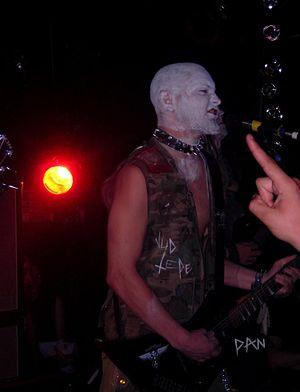
Peste Noire, aussi appelé Kommando Peste Noire, ou KPN, est un groupe de black metal français, originaire d'Avignon. Peste Noire explore principalement des thèmes liés à la France médiévale et contemporaine, avec des paroles oscillant entre poésie classique et argot de rue. En plus de nombreux enregistrements officieux, le groupe a publié six albums studio, dont les trois derniers sur le label de La Sale Famine, La Mesnie Herlequin. Les principaux thèmes abordés sont les différences ethniques, l'intolérance à la mixité et la supériorité identitaire. Ils nomment leur style : « National Sataniste Black Metal » reprenant l'acronyme NSBM désignant le courant « National Socialist Black Metal ».